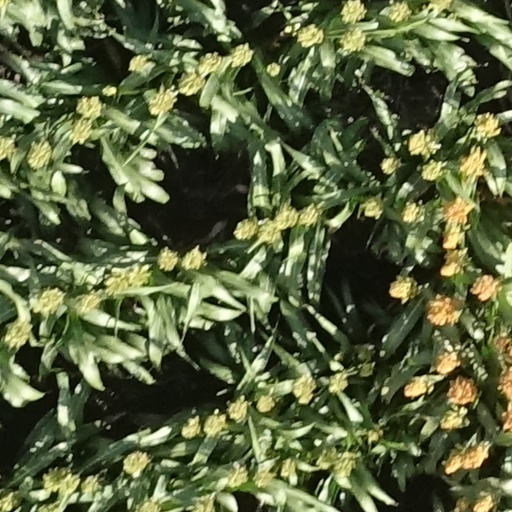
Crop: sorghum